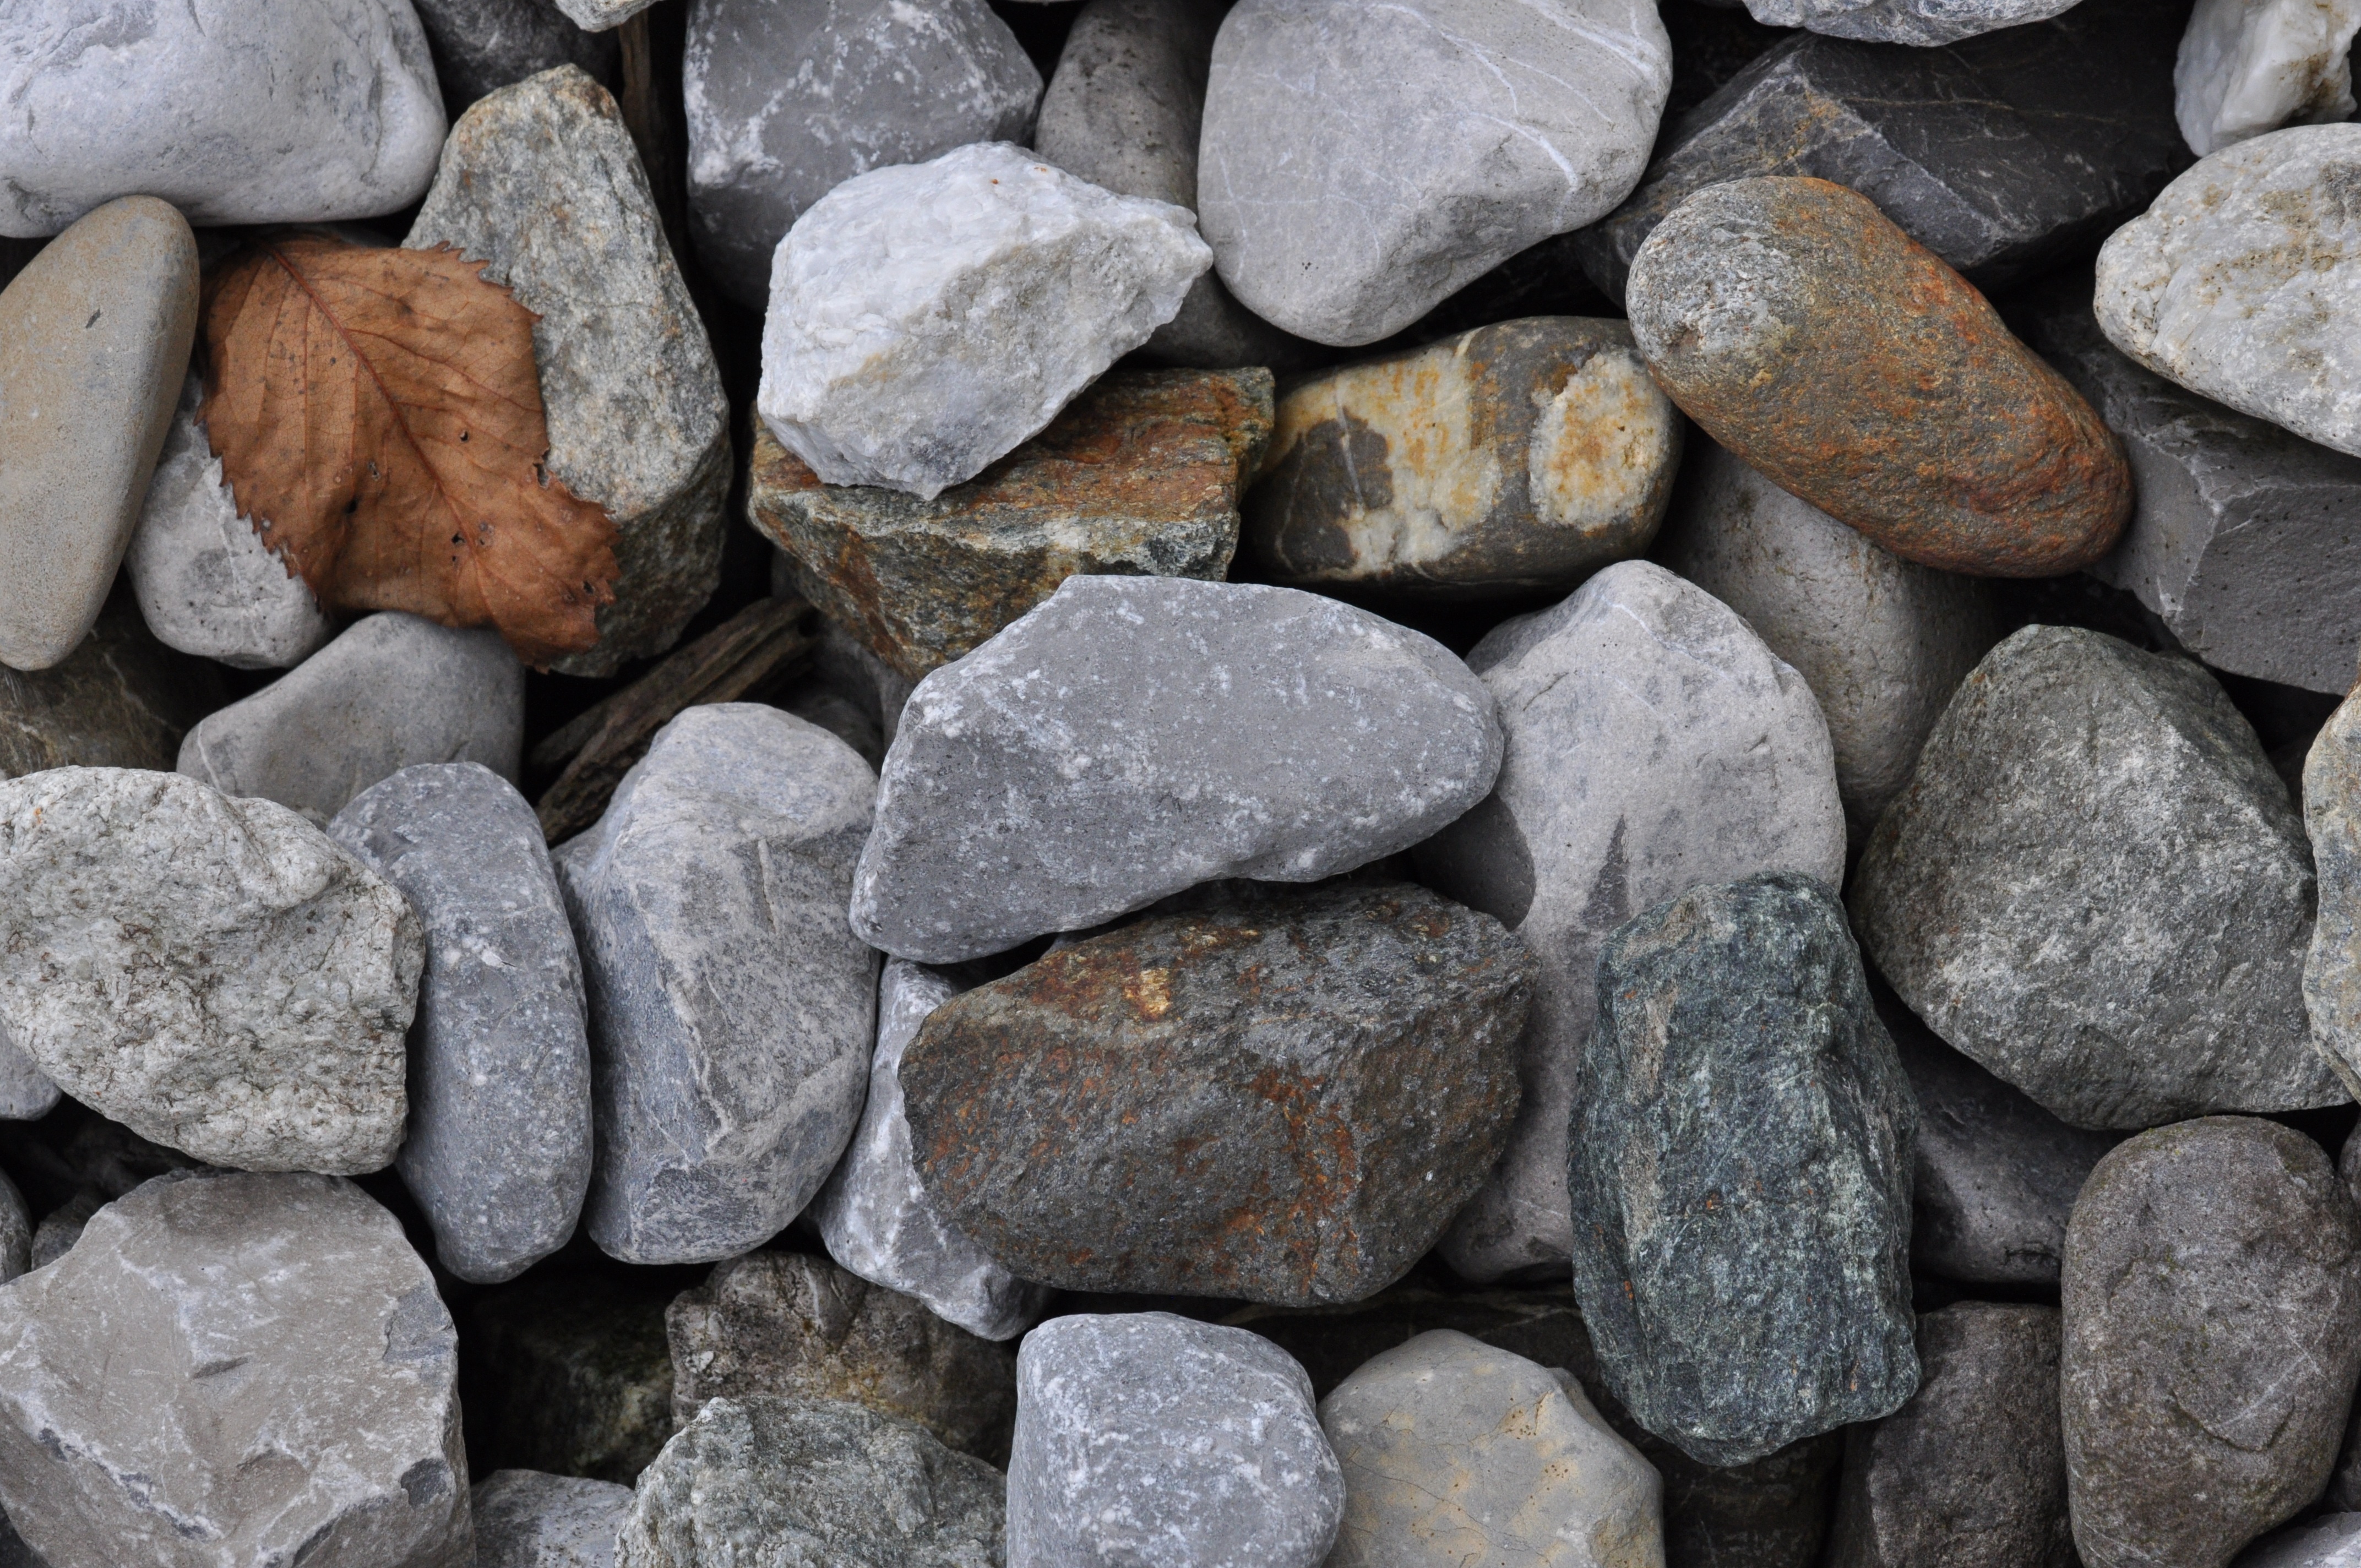
nature, rock, wall, pebble, soil, stone wall, material, grey, stones, rubble, background, gravel, boulder